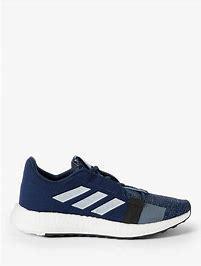
Brand: Adidas
Model: Senseboost Go